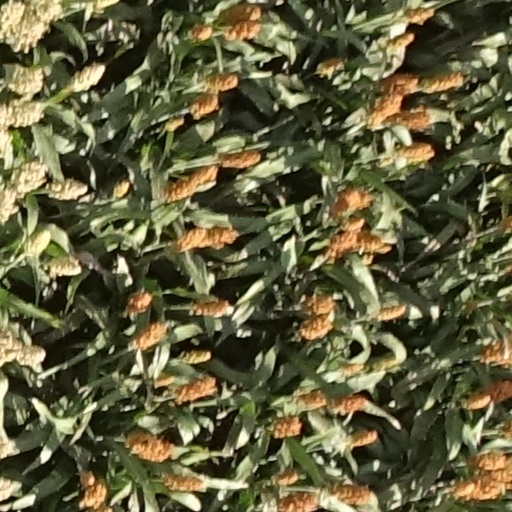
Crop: sorghum